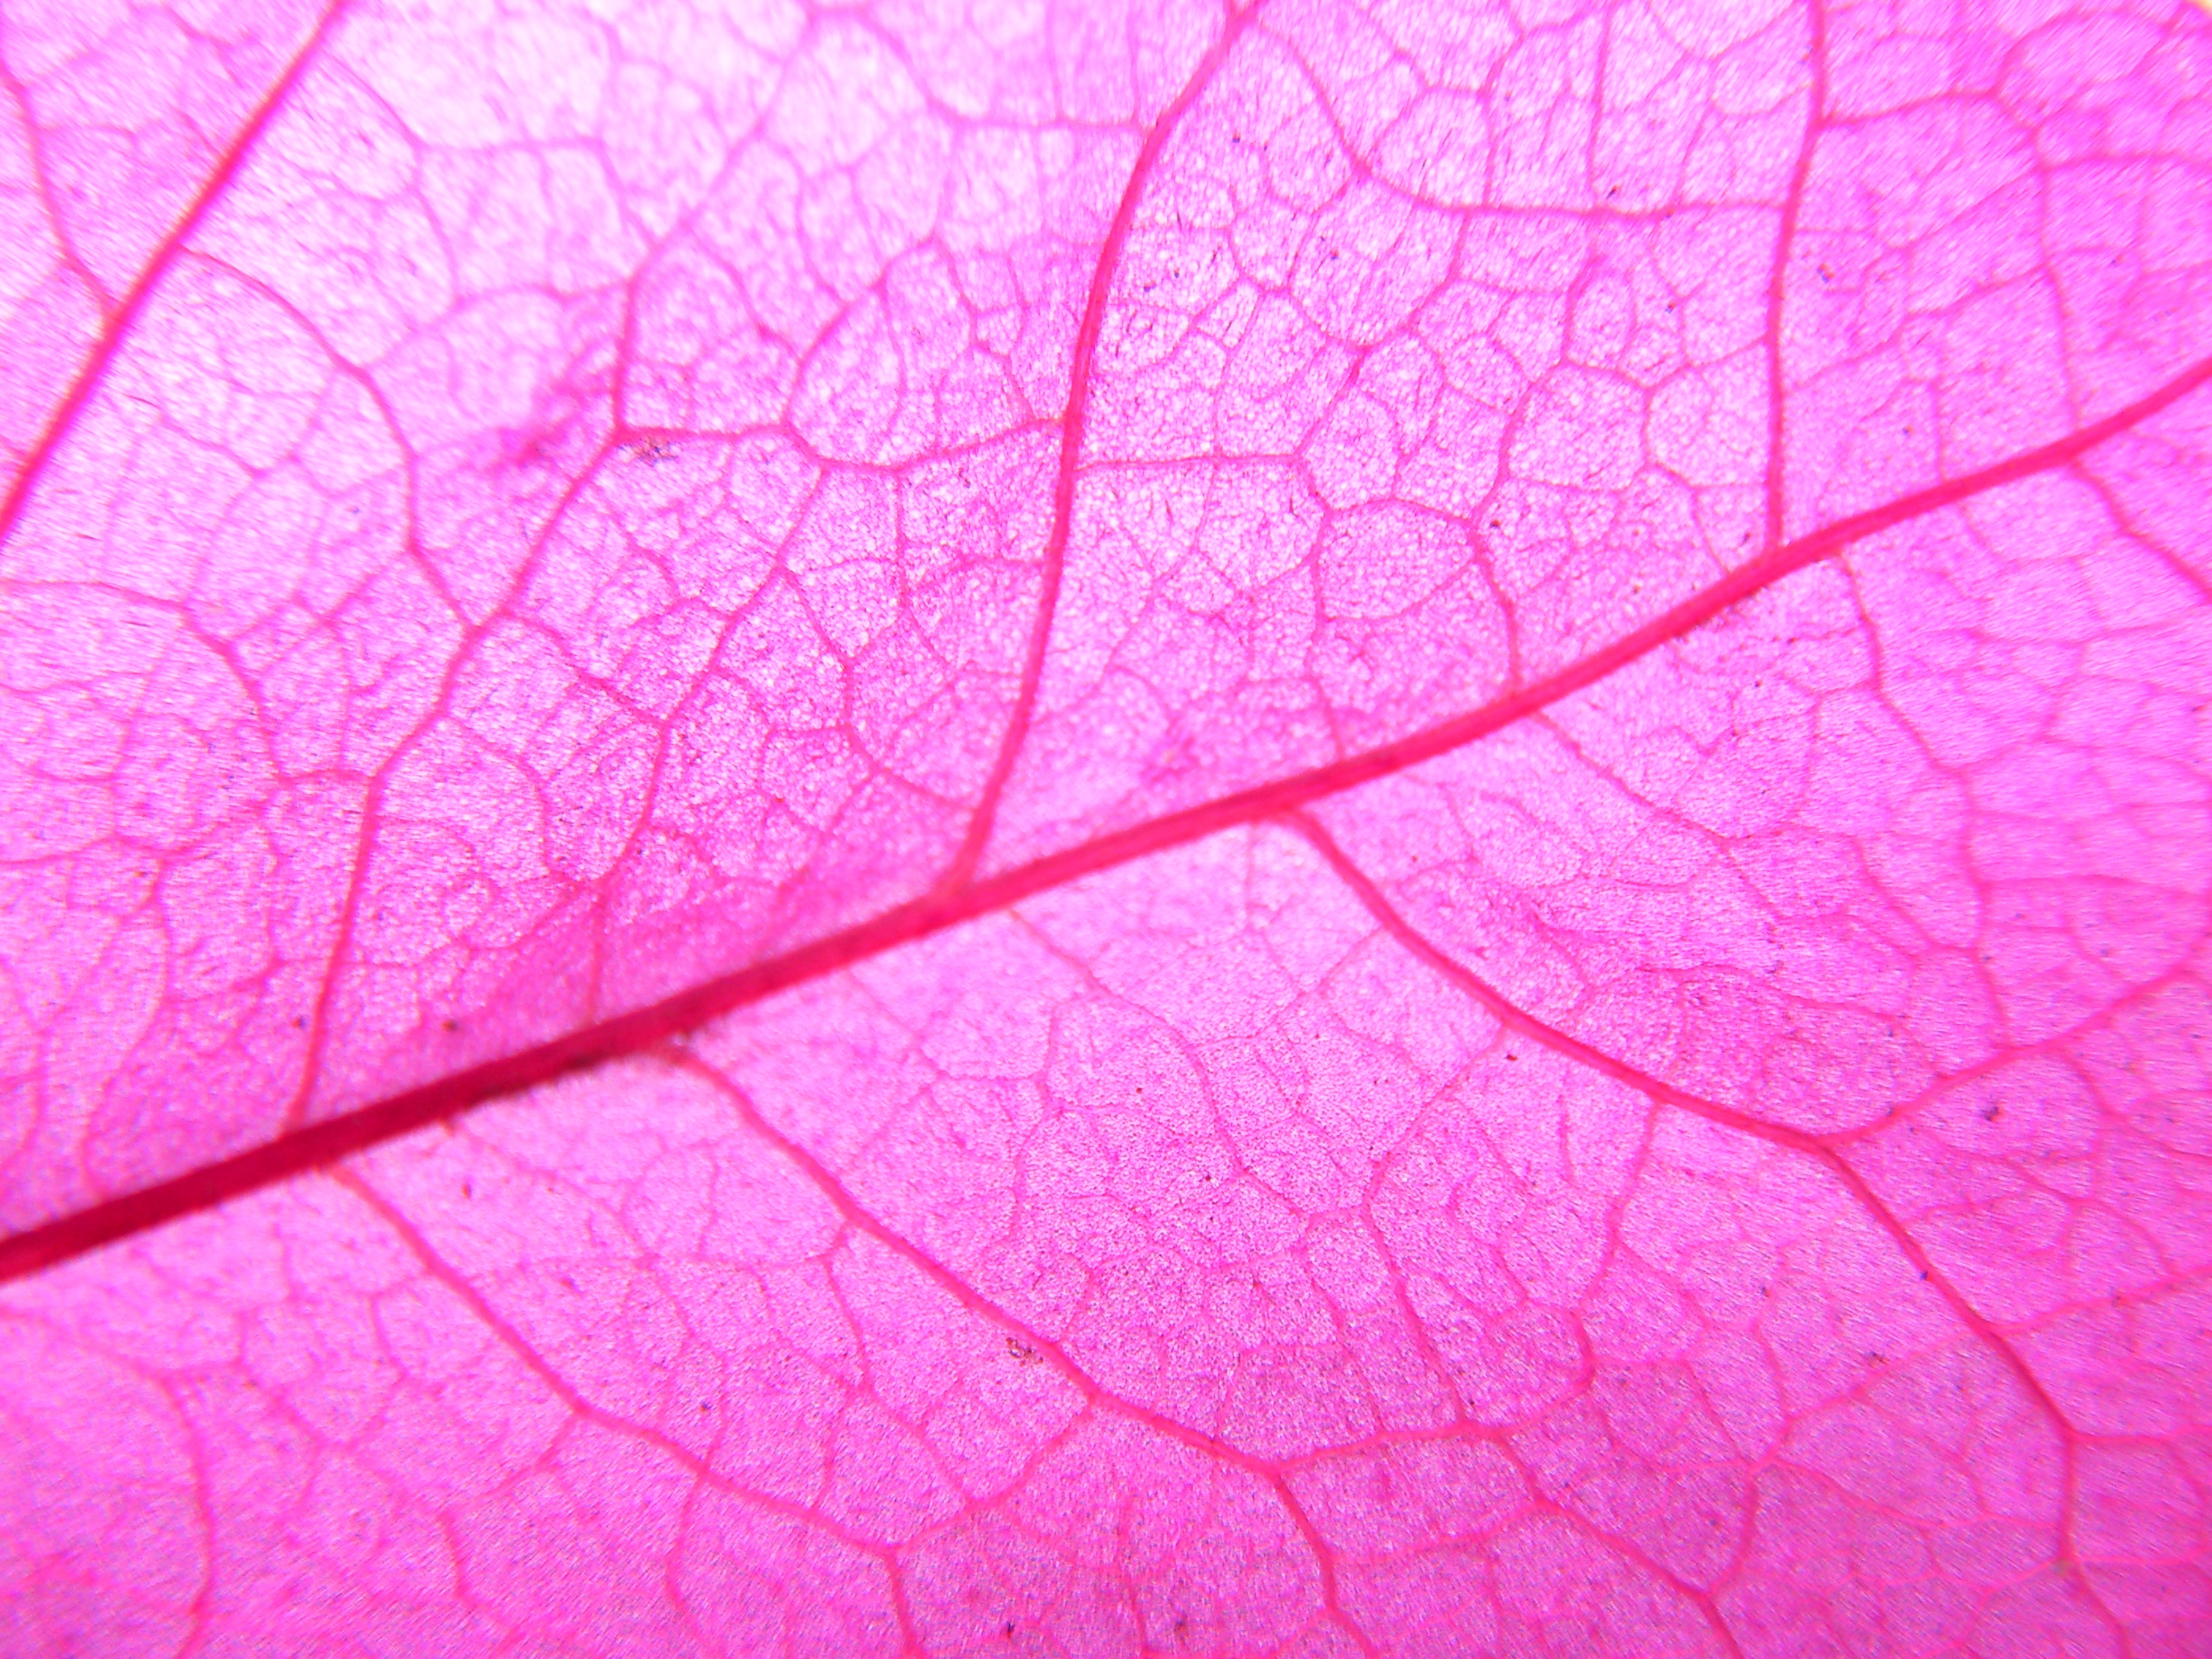
branch, structure, plant, texture, leaf, petal, pattern, line, macro, powder, pink, flora, circle, plante, magenta, shape